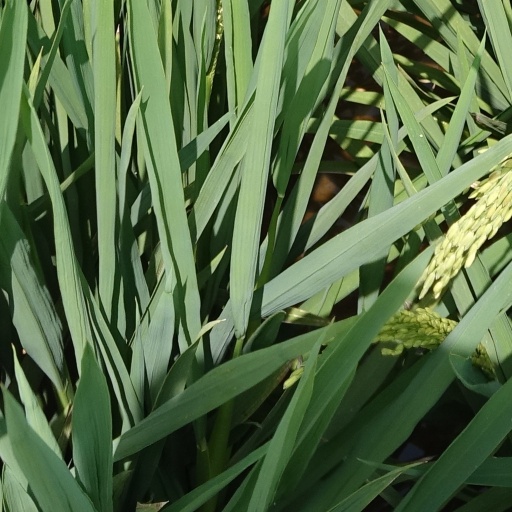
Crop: rice